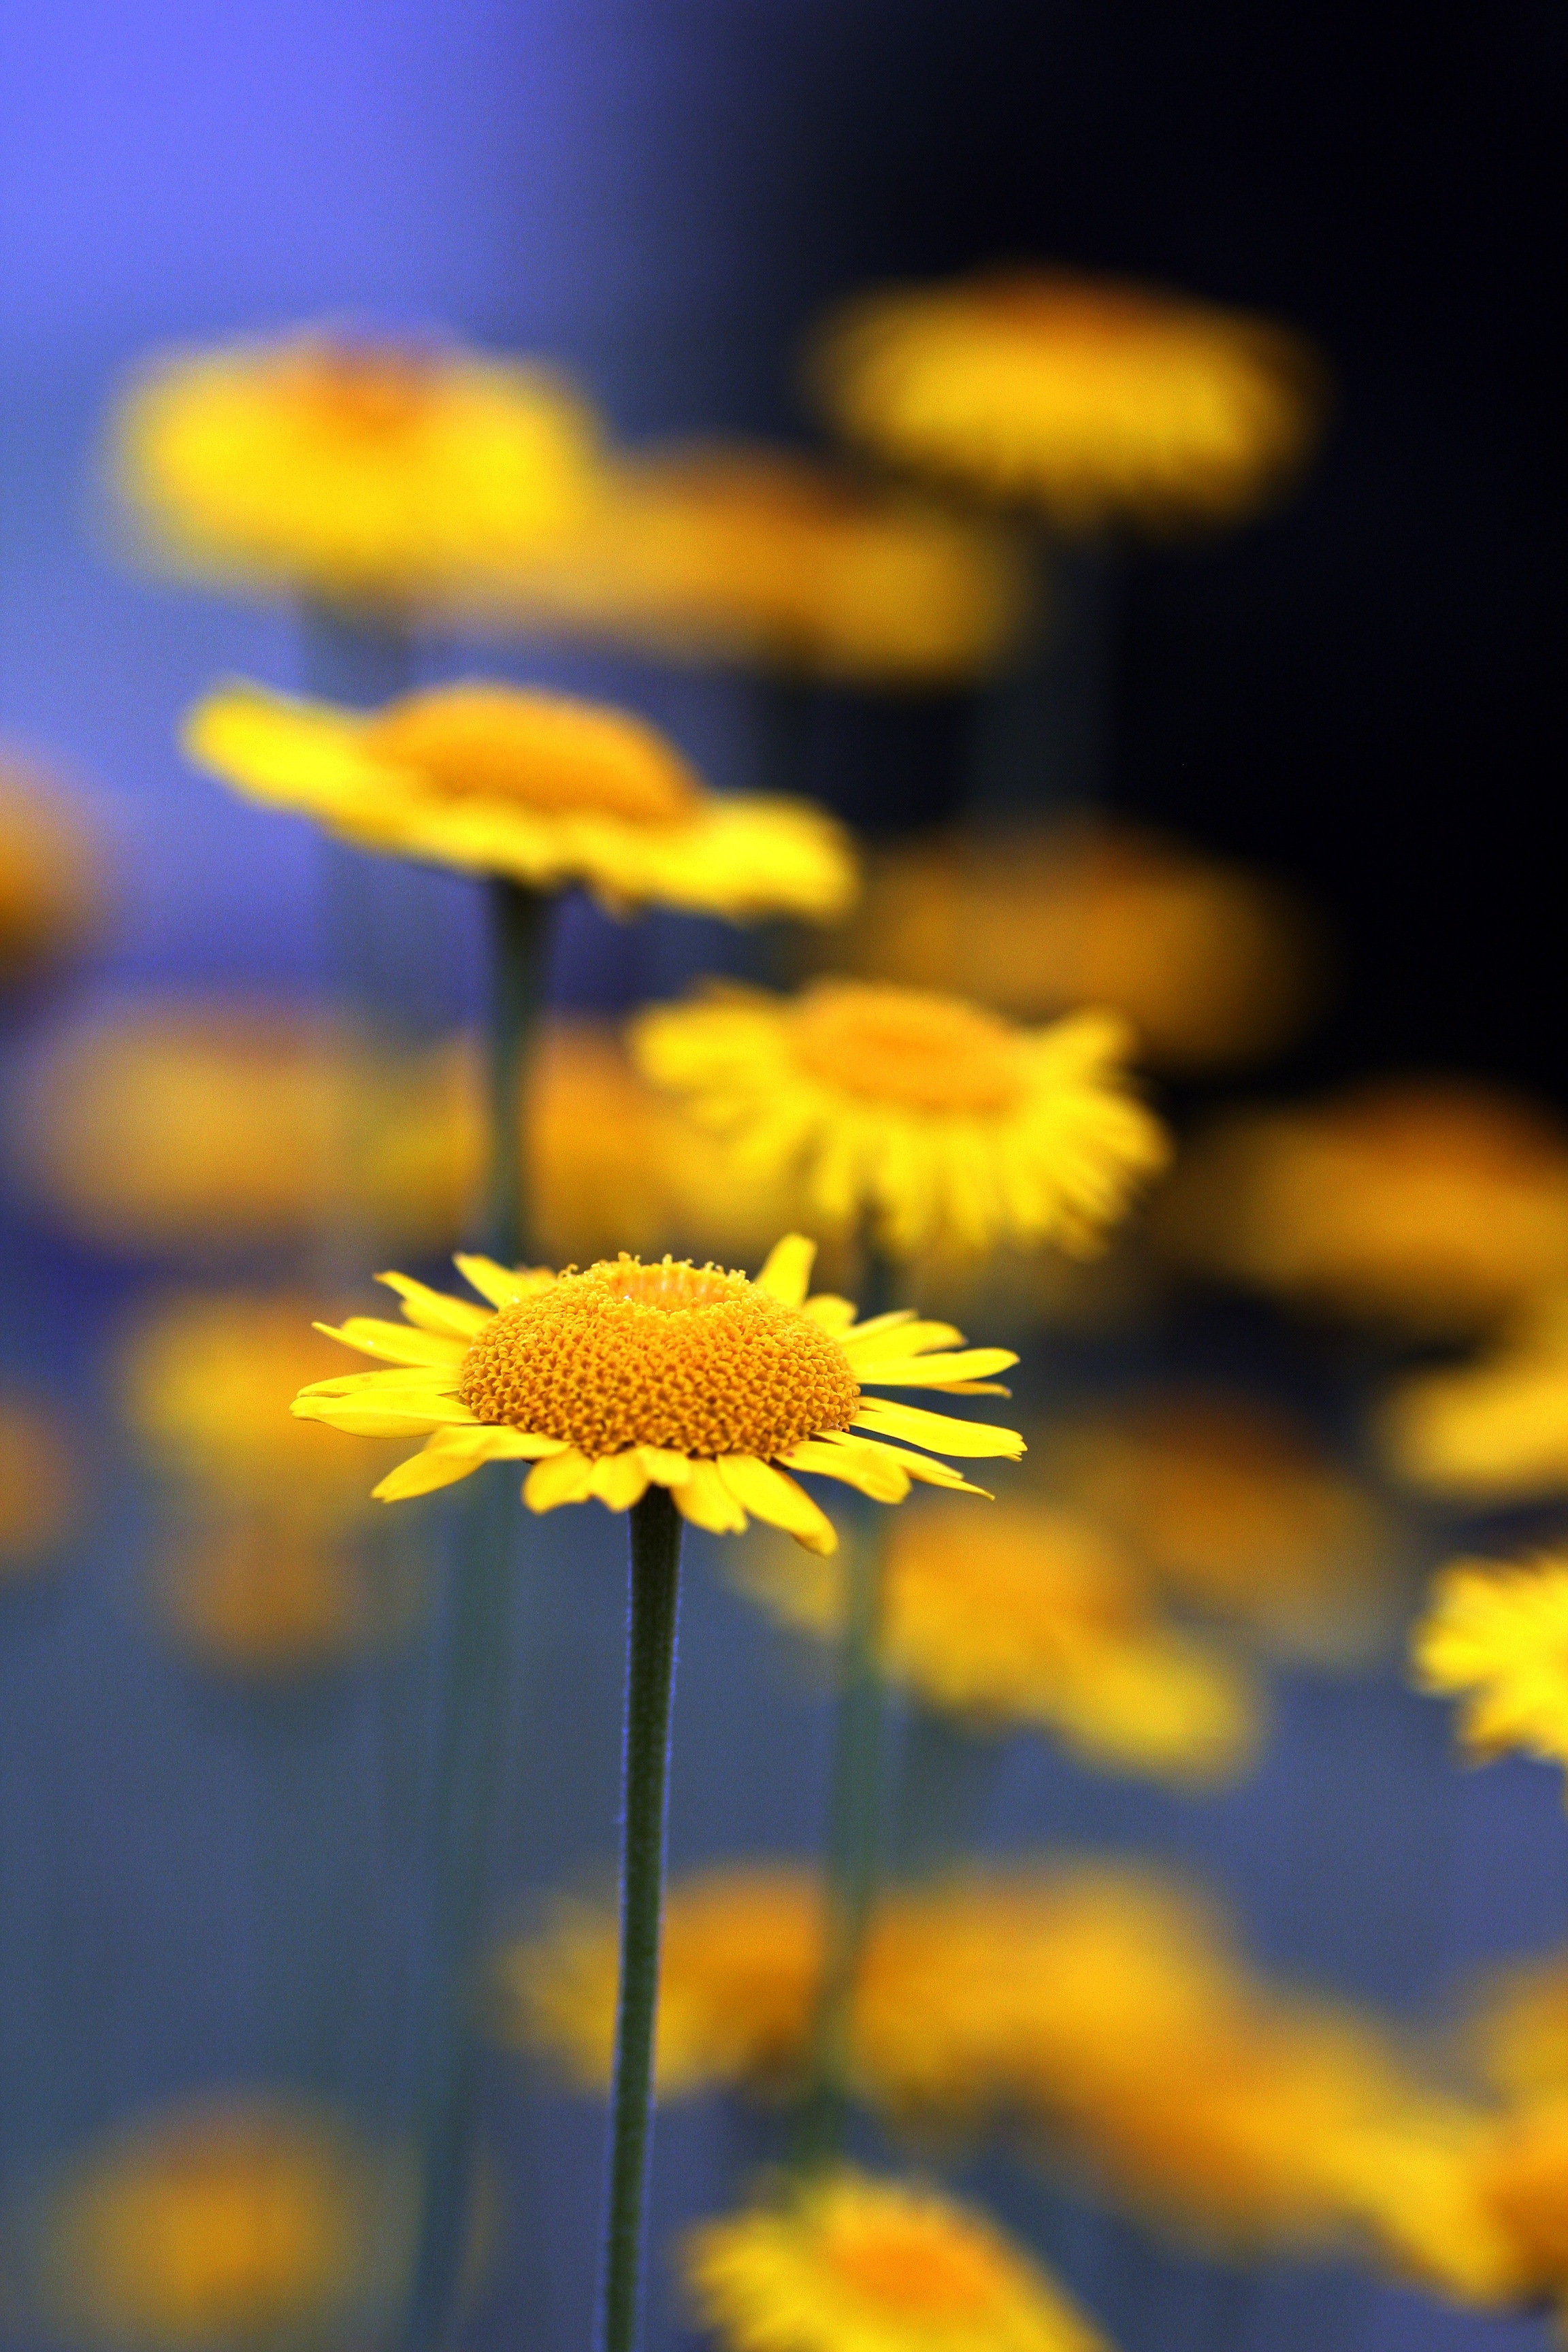
nature, plant, sky, sunlight, flower, petal, summer, bouquet, pollen, yellow, garden, flora, sunflower, wildflower, close up, flowering, macro photography, flowering plant, daisy family, yellow daisy, plant stem, land plant